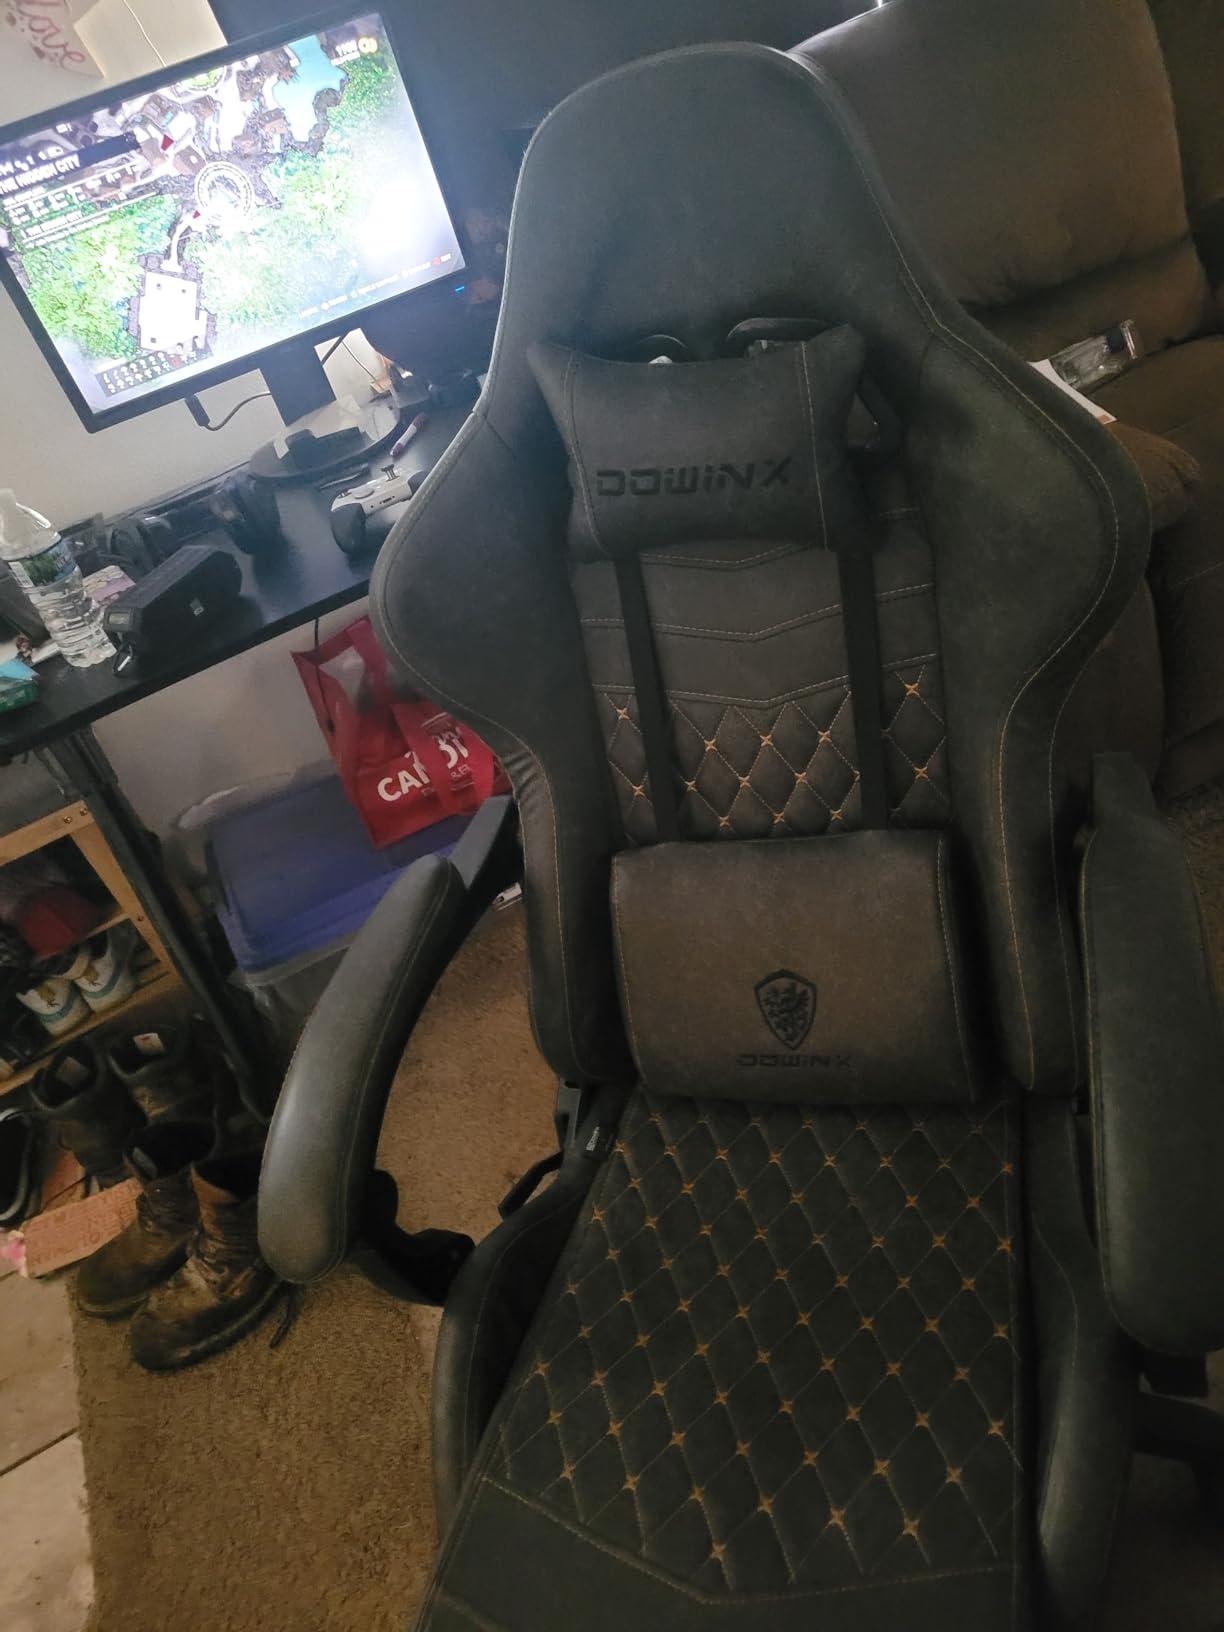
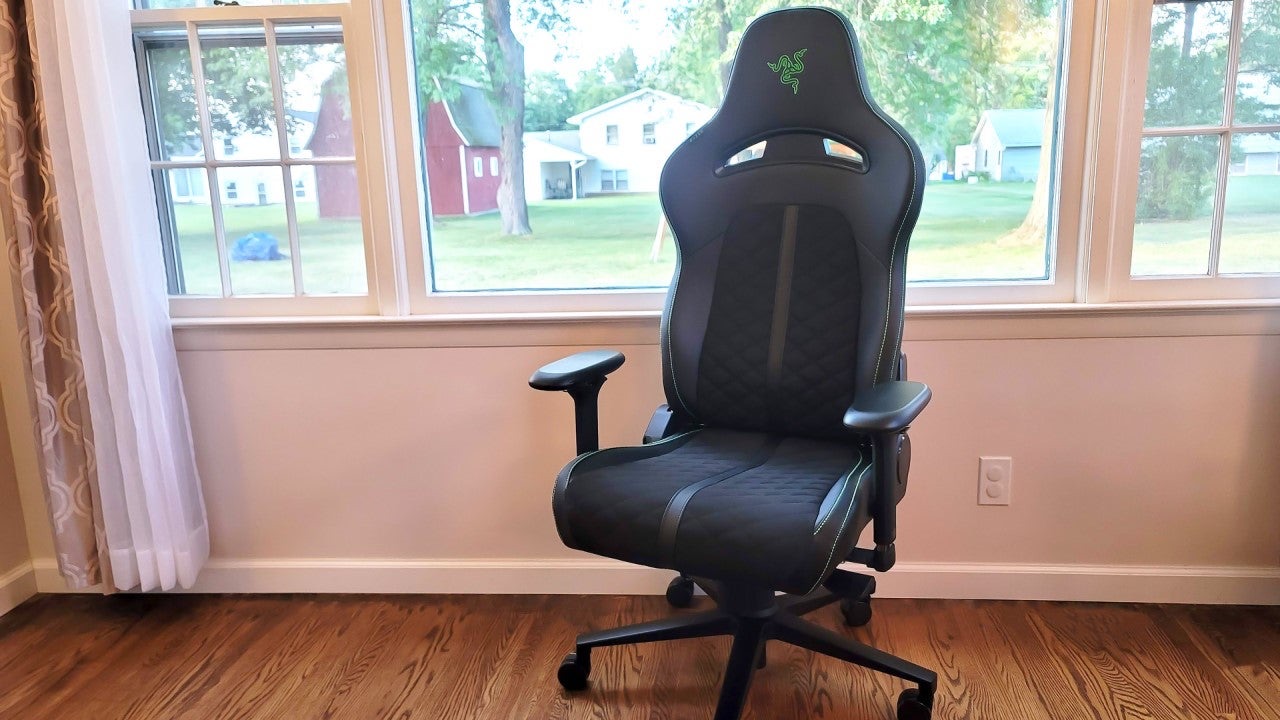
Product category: items_chair
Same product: no